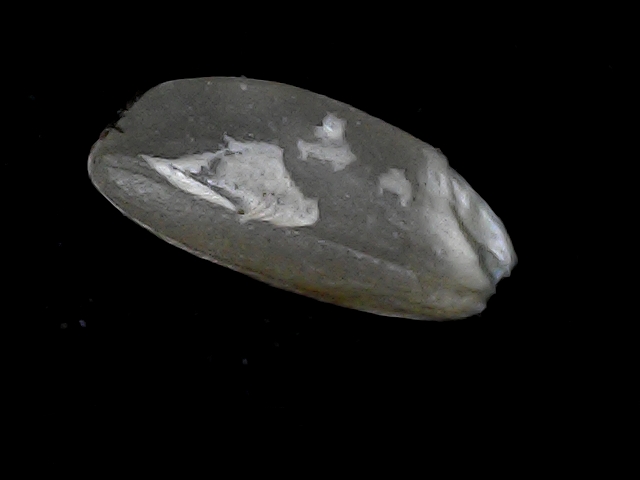
Rice variety: BD93